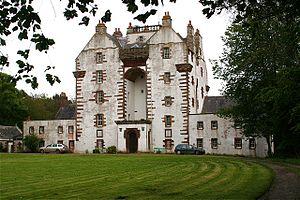
Le château de Craigston, à Turiff dans l’Aberdeenshire, est la résidence historique de la famille Urquhart. Il fut construit entre 1604 et 1607 par Jean Urquhart de Craigfintry, connu comme le Tuteur de Cromarty. Le château est composé de deux ailes de part et d’autre de l’entrée principale.
Cette liste recense les principaux châteaux du council area d'Aberdeenshire en Écosse.